Mahika Sharma

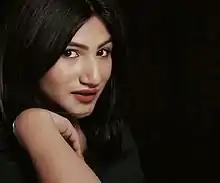
Mahika Sharma, Indian actress, Model

Mahika Sharma is an Indian actress. She won a beauty pageant, becoming the Miss Teen Northeast. She has also appeared in Indian television serials.